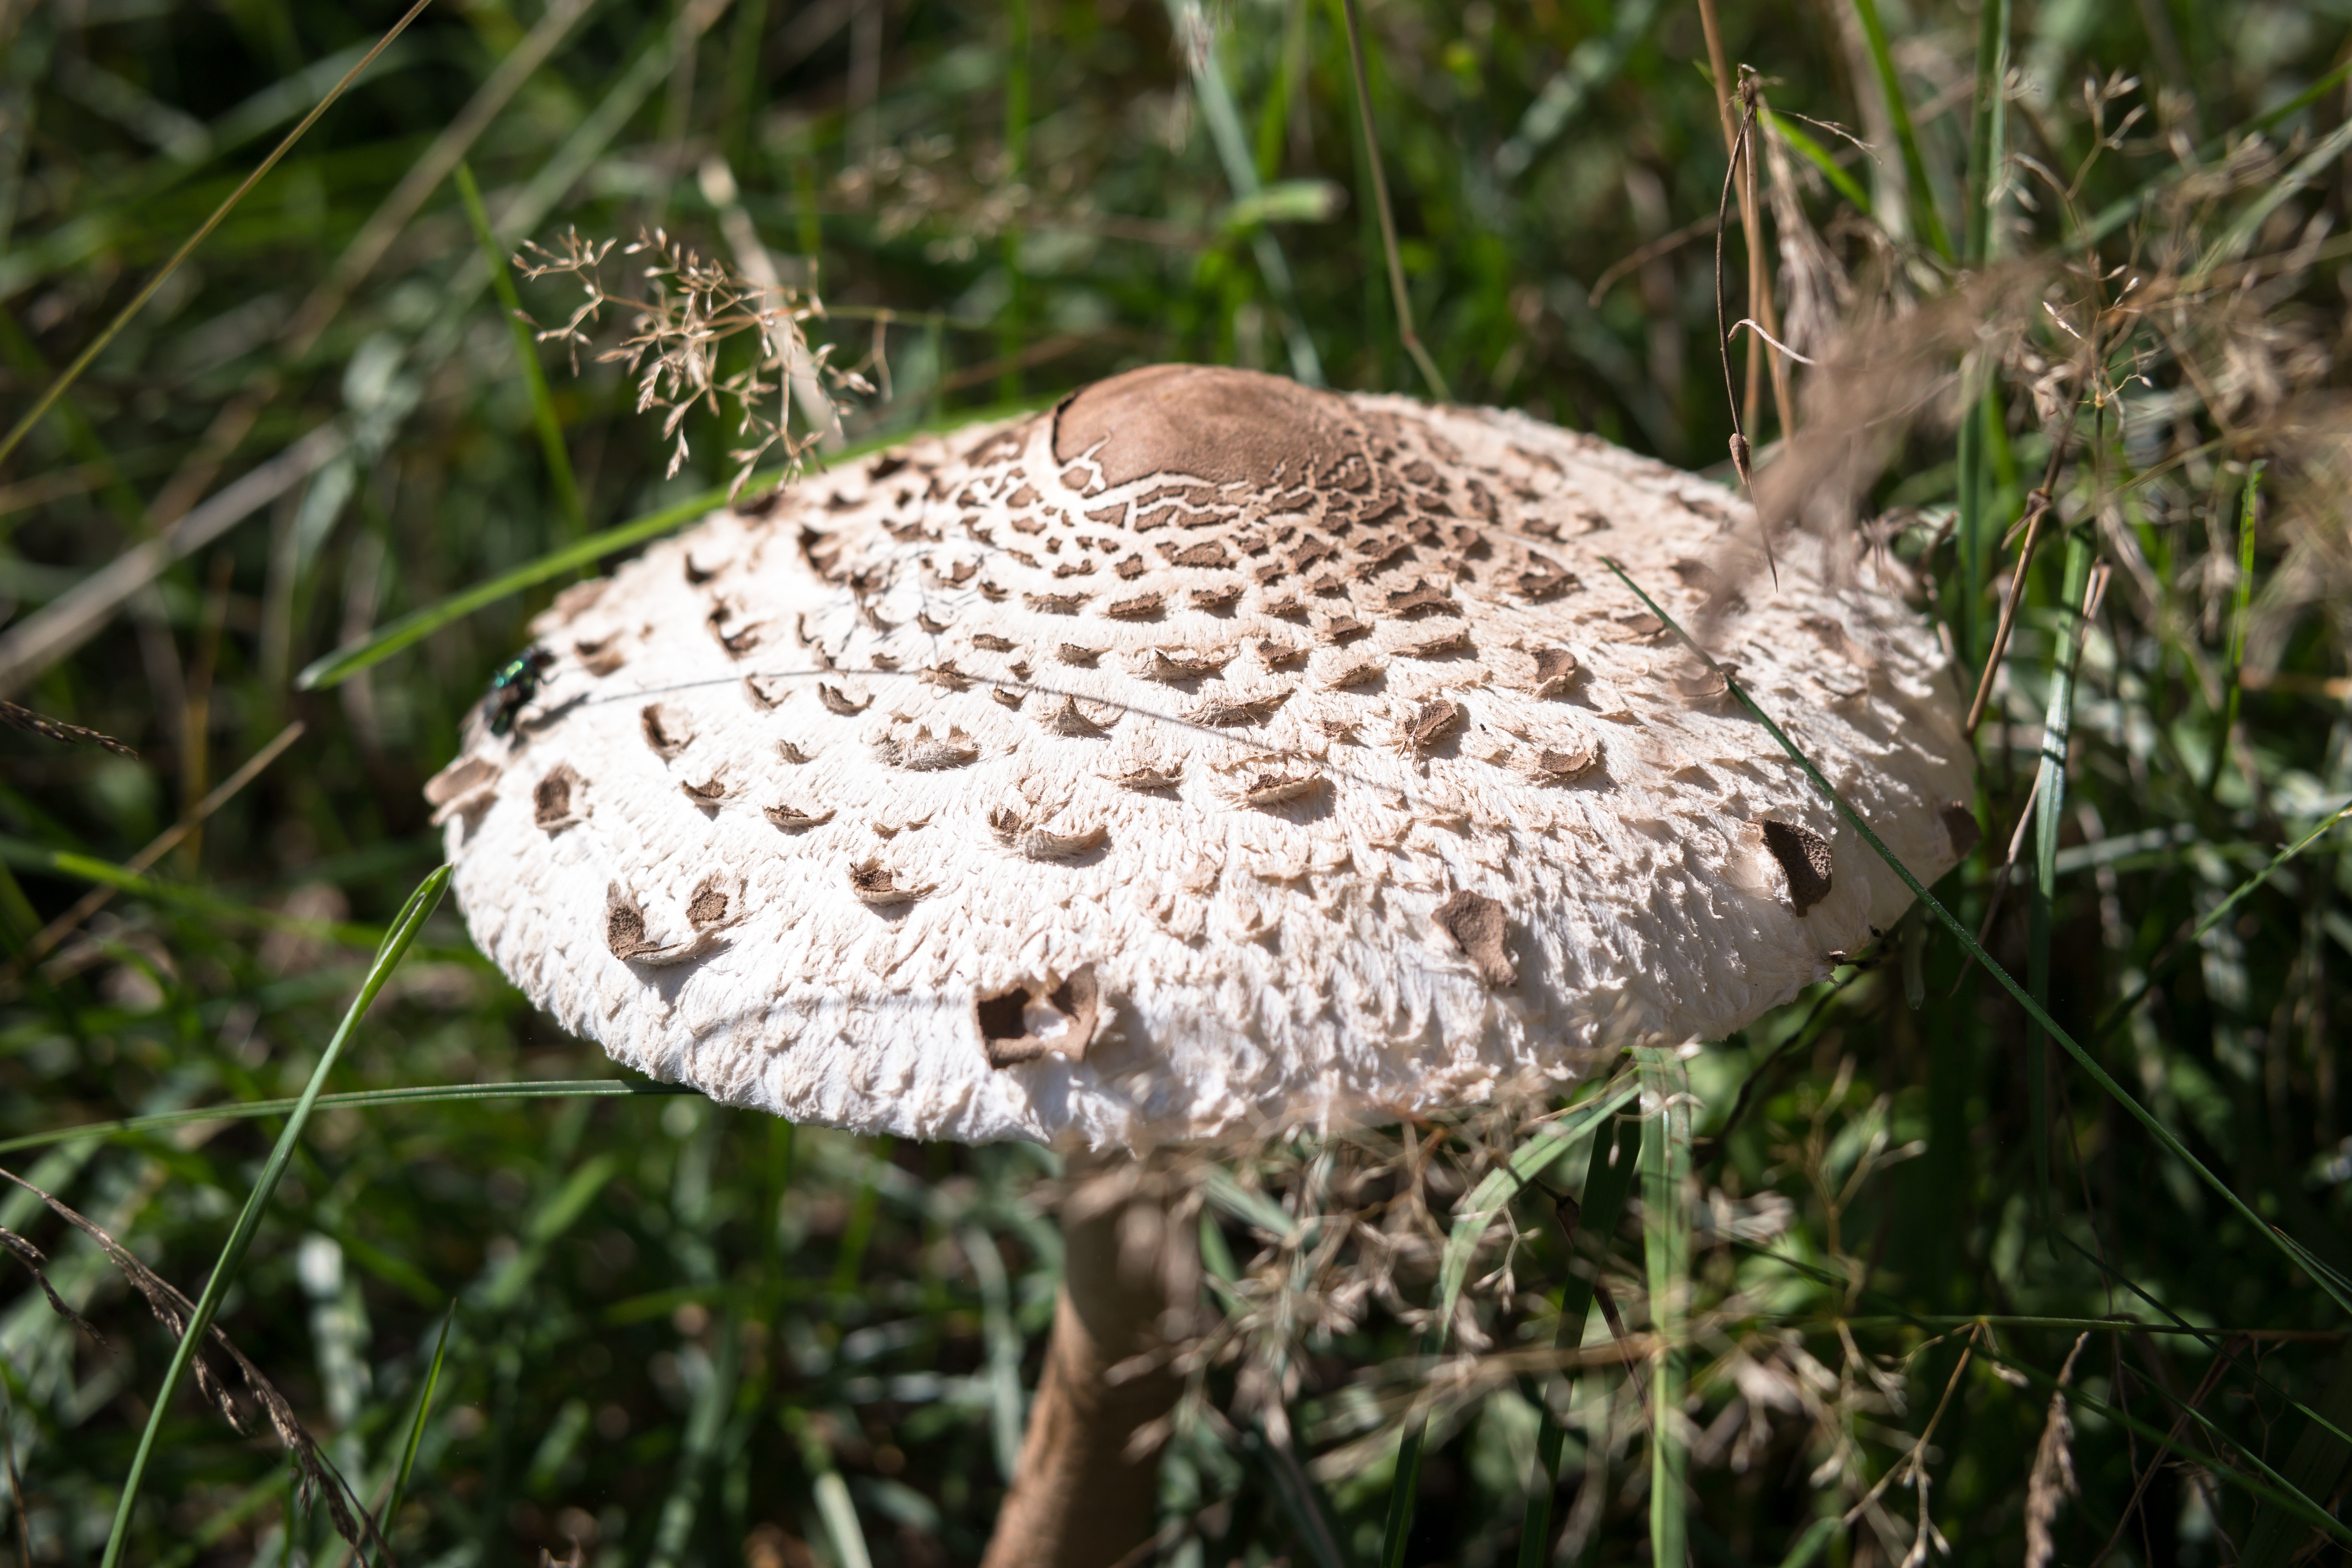
nature, forest, meadow, wildlife, pasture, autumn, hat, mushroom, flora, fauna, fungus, parasol, woodland, agaric, bolete, edible, mushroom hat, agaricus, macro photography, matsutake, giant schirmling, oyster mushroom, edible mushroom, meadow mushroom, schirmling, medicinal mushroom, agaricaceae, champignon mushroom, penny bun